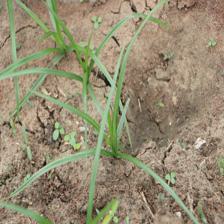
Label: Grass